SCR 1044

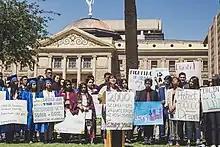
Aliento's Reyna Montoya speaking in one of her many visits the Arizona State Capital to certify a ballot measure that would allow undocumented students to pay the same tuition rate as Arizona residents.

Aliento's founder and CEO Reyna Montoya, organized 250 students, teachers, and community members from across the valley to talk to advocate for tuition access for all Arizonan high-school graduates regardless of immigration status. Beatriz Limón, an independent journalist, stated the key role Reyna Montoya played leading Aliento's grassroots organizing to secure the passage of SCR 1044. Limón stated, "These young Dreamers made multiple trips to the Arizona State Capitol and were key to convincing lawmakers of the benefits of supporting higher education." Reyna Montoya is a 2016 Soros Justice Fellow, a 2017 Echoing Green Fellow, a Forbes: 30 Under 30 Social Entrepreneur, and an ATHENA 2019 recipient by the Greater Phoenix Chamber of Commerce among many other awards.